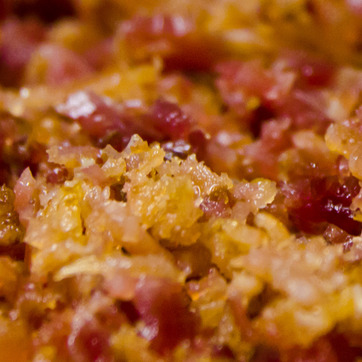
Material: food